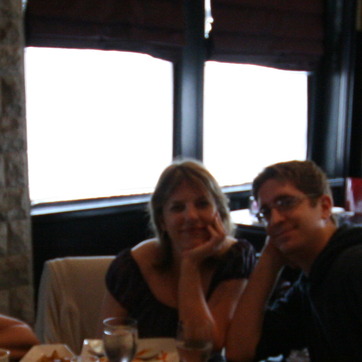
Material: hair